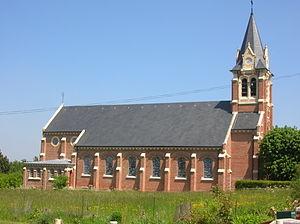
église de Saint-Fuscien
L'église Saint-Fuscien de Saint-Fuscien est une église catholique située à Saint-Fuscien, dans le département de la Somme, en France, dans la communauté d'agglomération Amiens Métropole.
Saint-Fuscien est une commune française située dans le département de la Somme, en région Hauts-de-France.